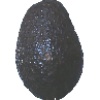
Label: Avocado ripe 1